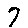
Label: 7